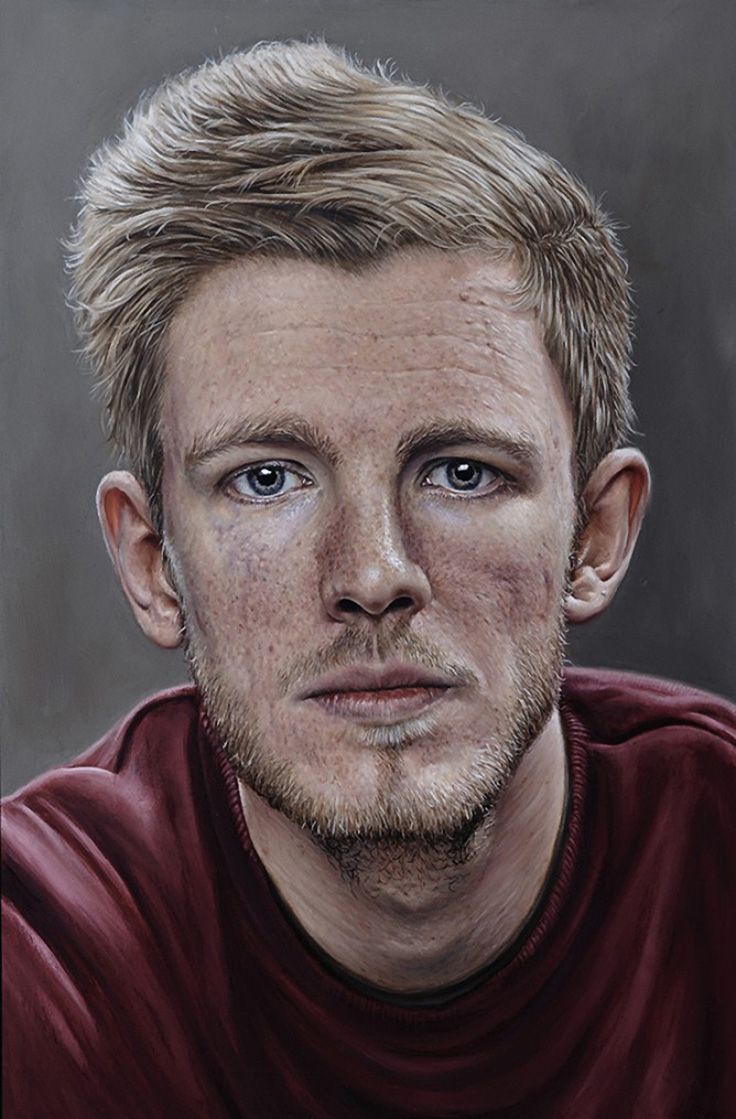
Label: Colored